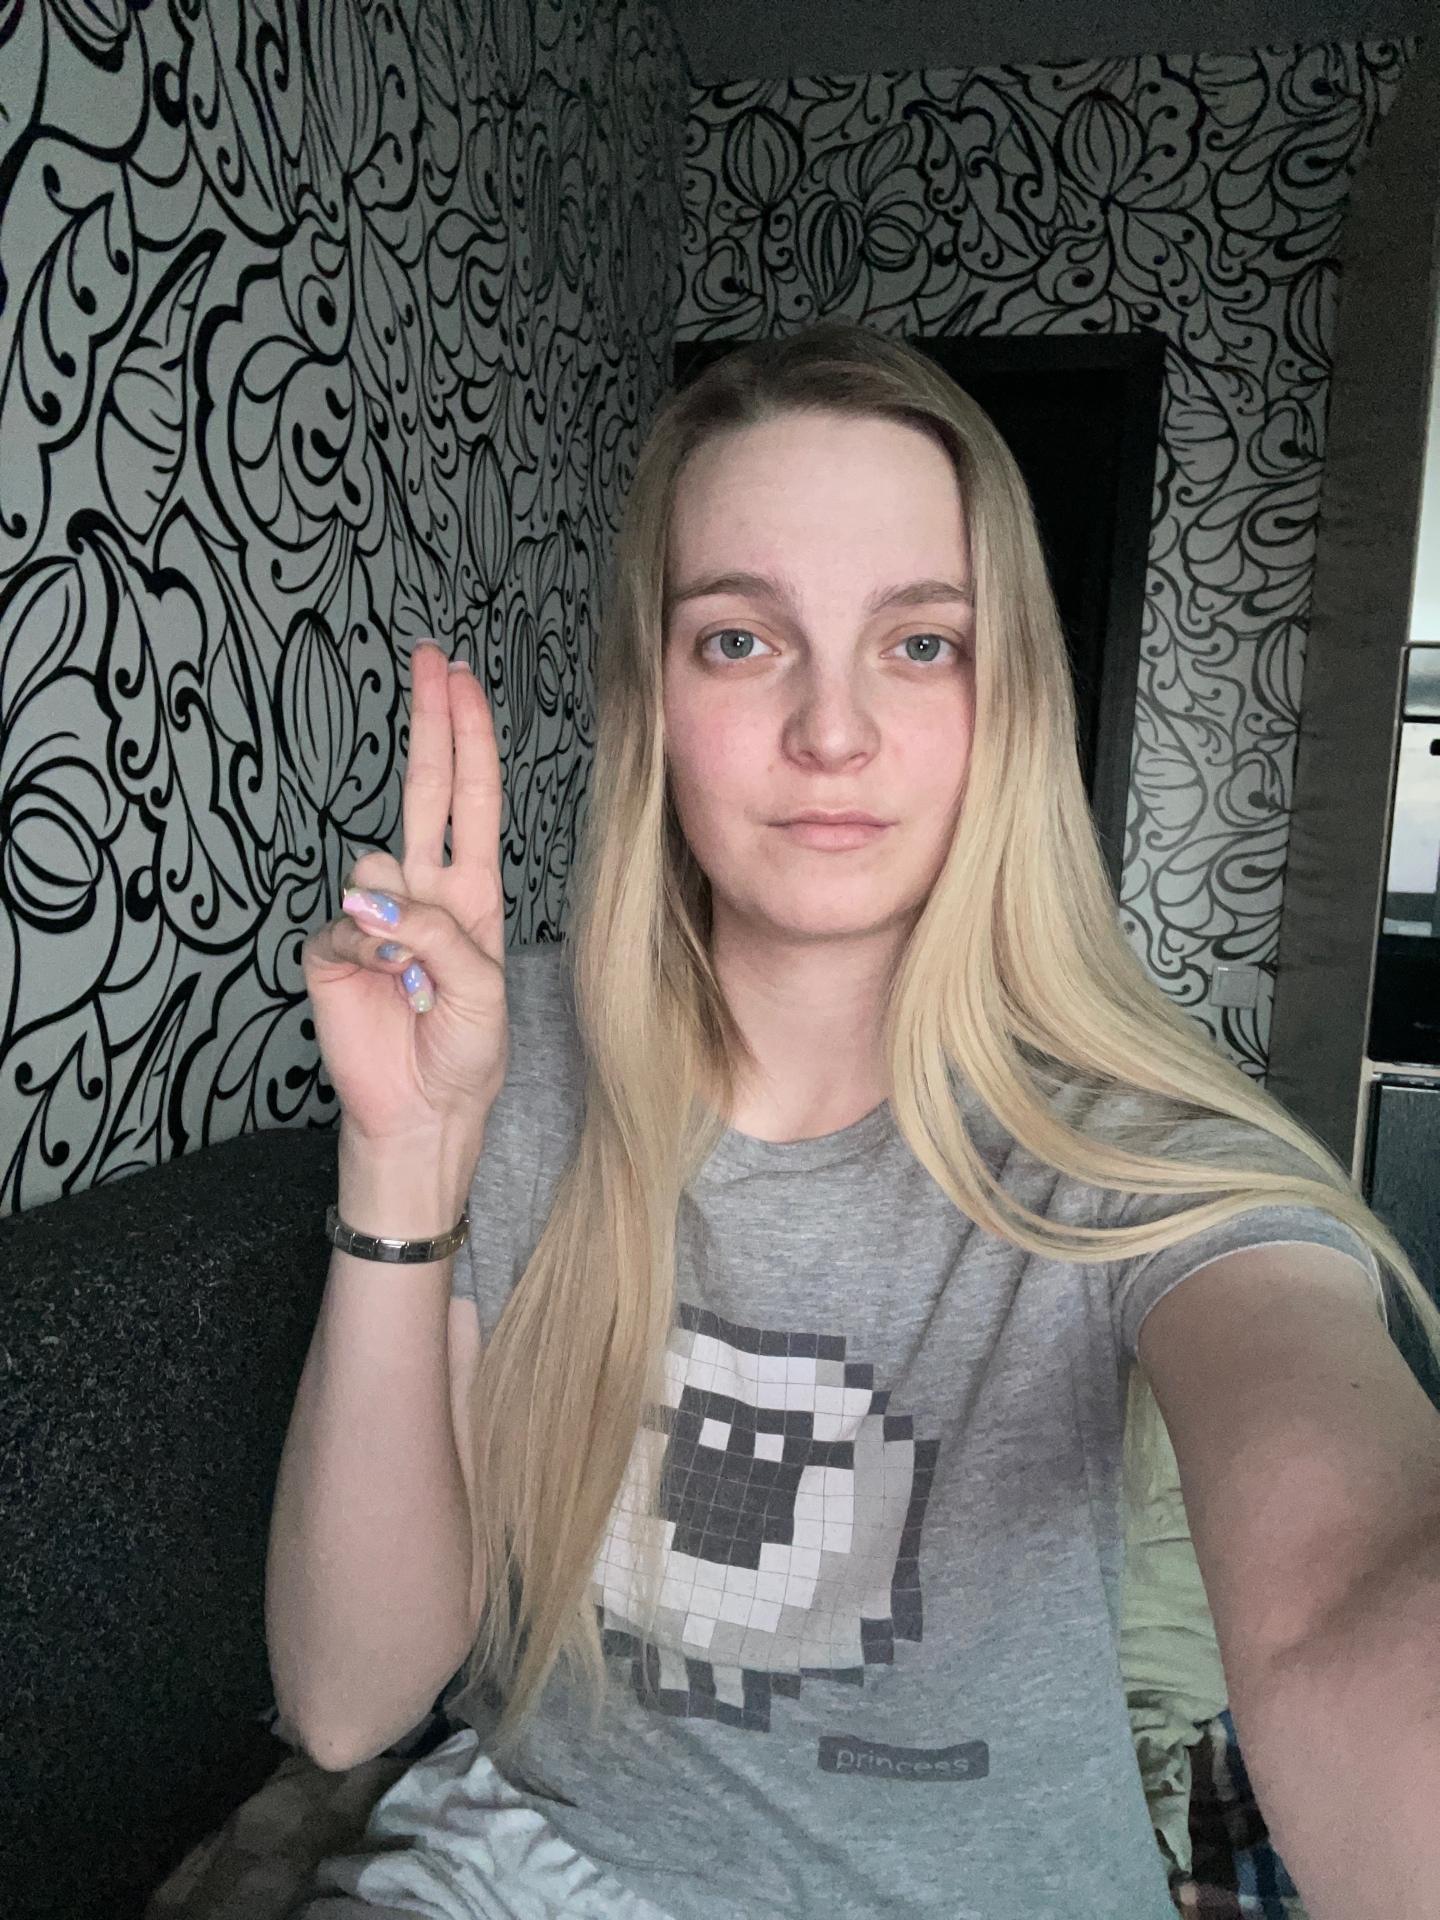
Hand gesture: two_up